Main–Weser Railway

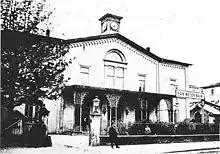
Main–Weser station in Frankfurt in 1889

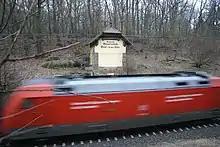
Signal box on watershed between Weser and Rhine rivers

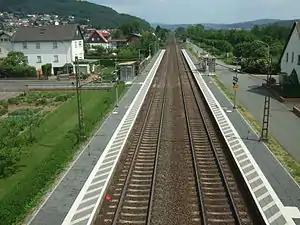
Main–Weser station in Marburg

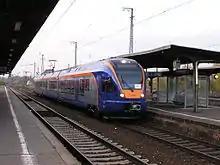
cantus regional service on a staff training operation in Friedberg (2006), running to North Hesse

The idea of building the Main–Weser Railway began in 1838 as a link between Kassel and the Rhine-Main area running exclusively through the territory of Hesse-Kassel (Kurhessen) and connecting the major cities of the electorate from Kassel to Hanau via Fulda. At that time it proved impracticable to build such a line (the route of the Frederick William Northern Railway and the Frankfurt–Bebra railway) because of its mountainous route, particularly at the watershed between the Fulda and Kinzig valleys at Distelrasen, where a tunnel was only completed in 1914.